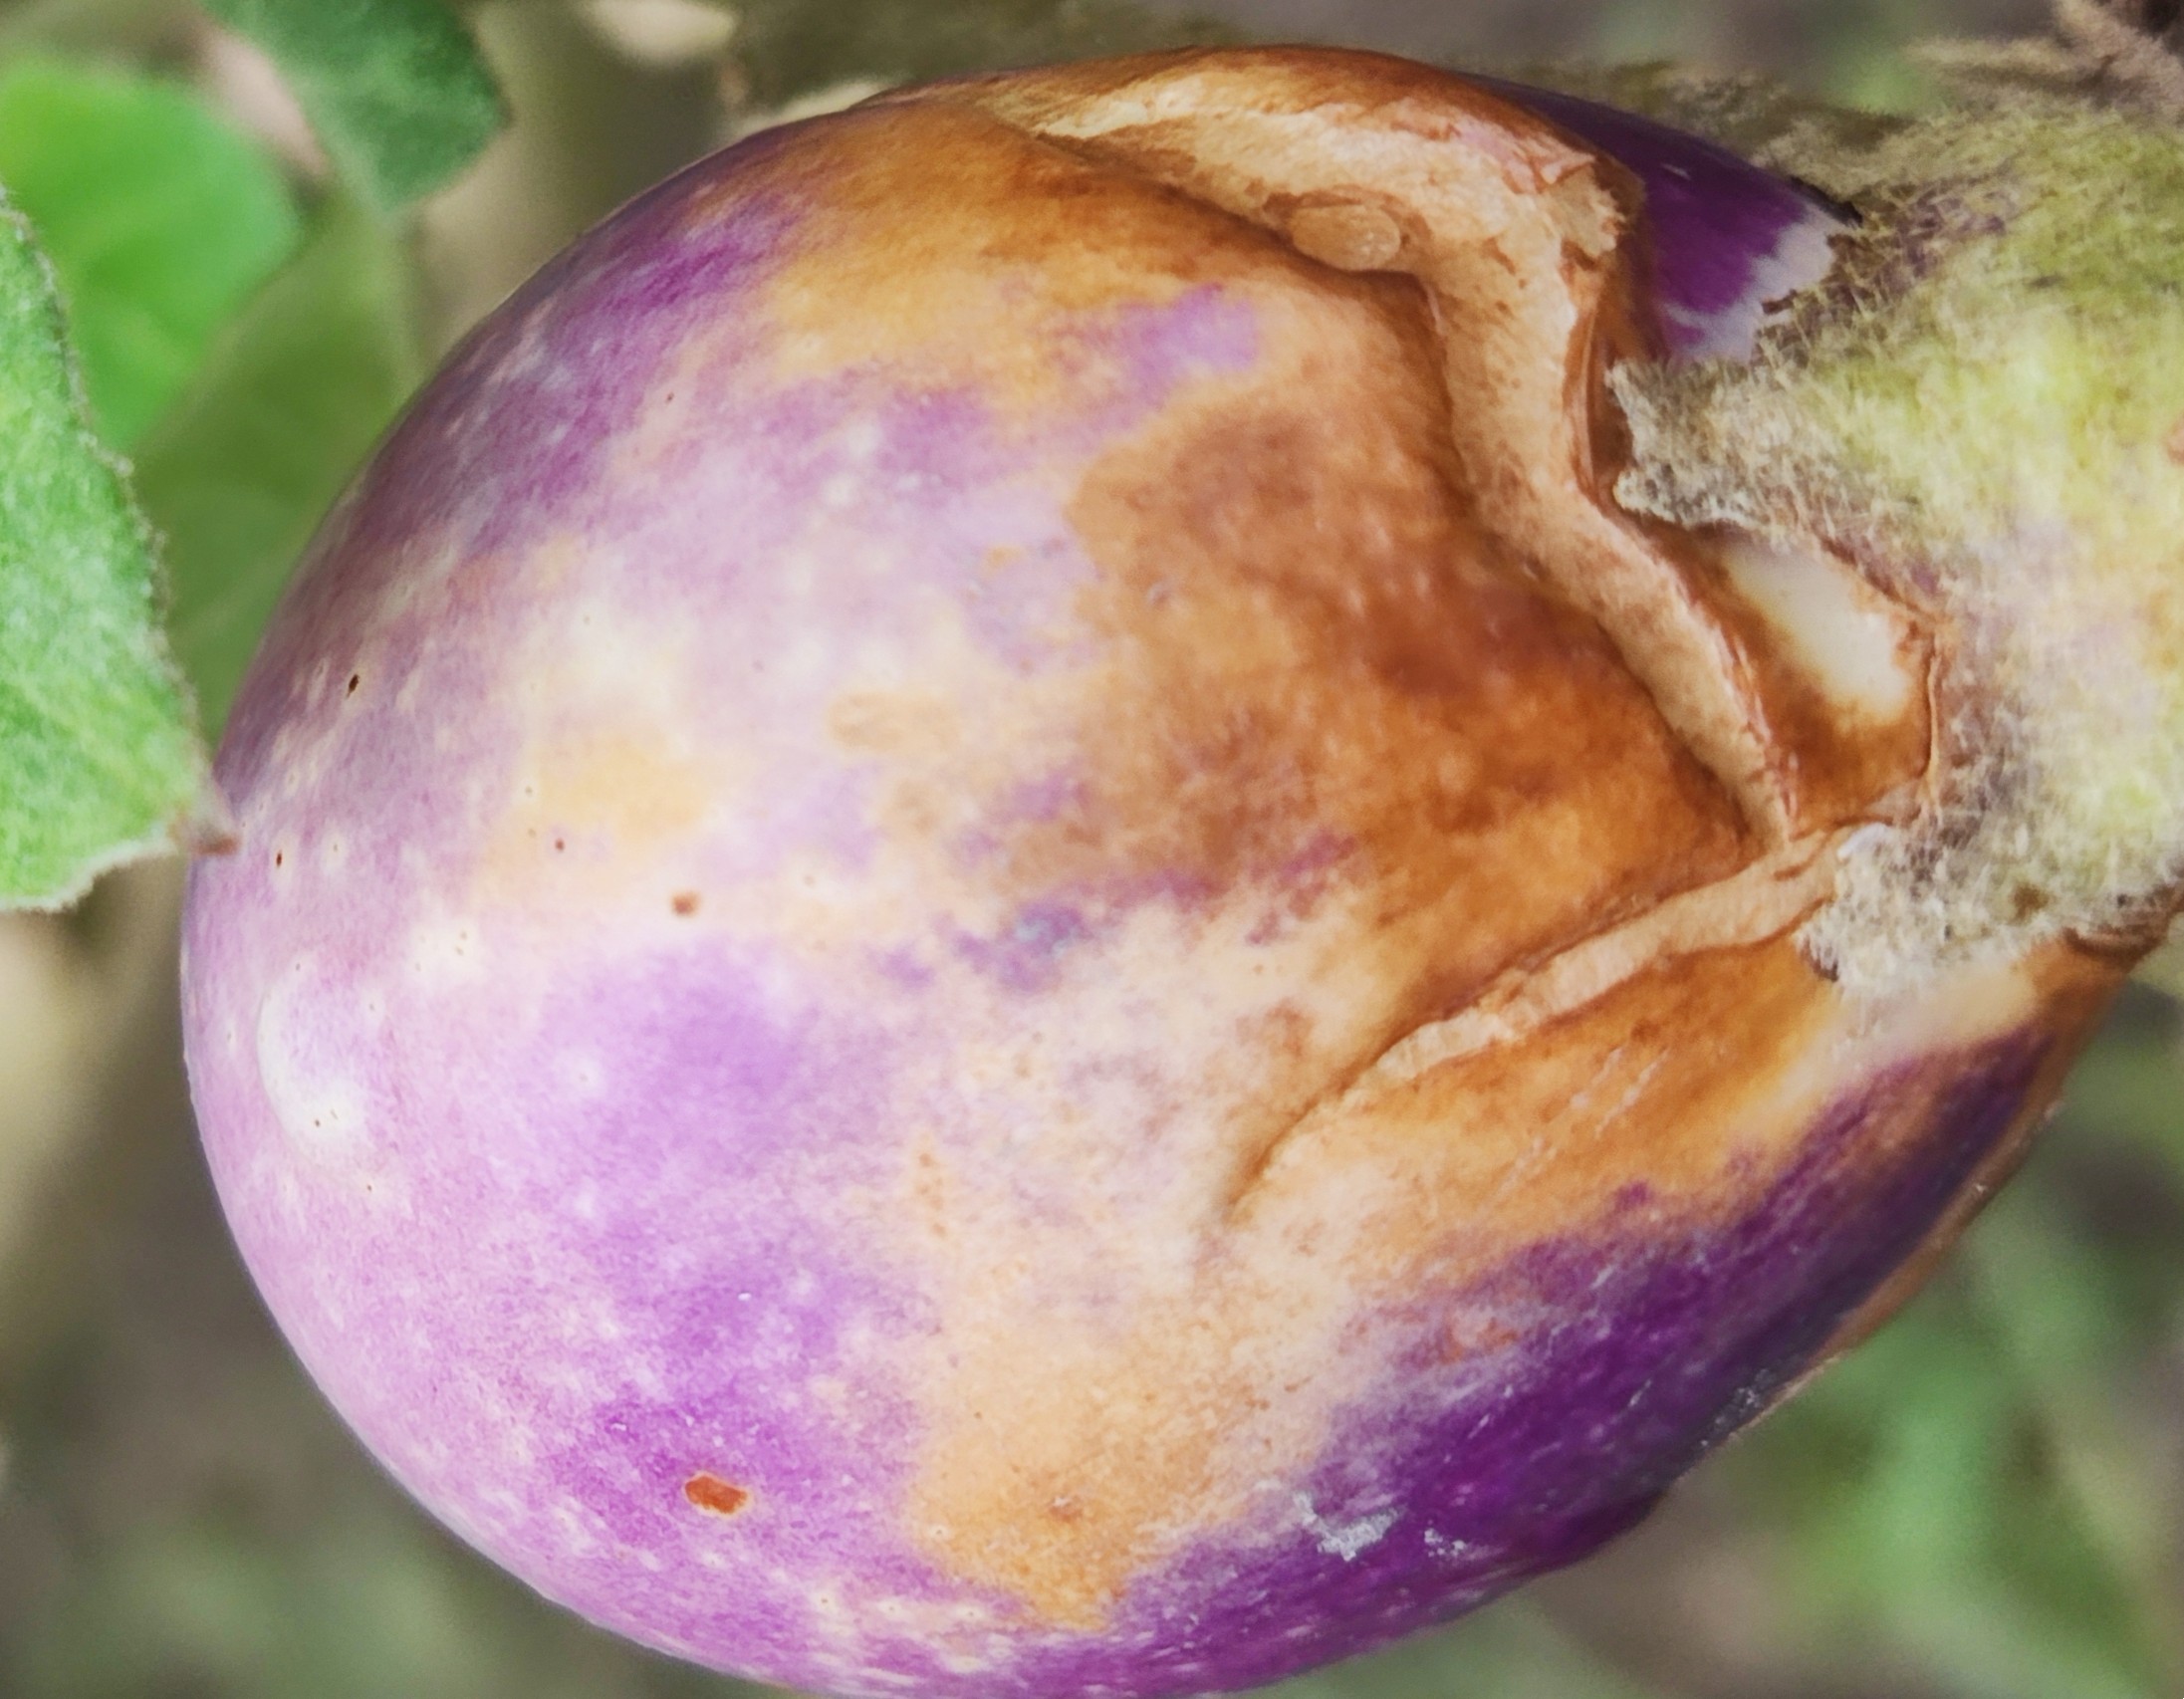
Label: Brinjal Fruit Creaking